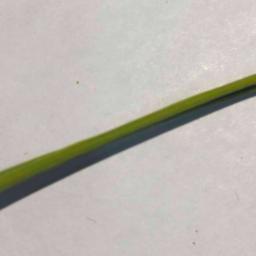
Label: Rice___Healthy